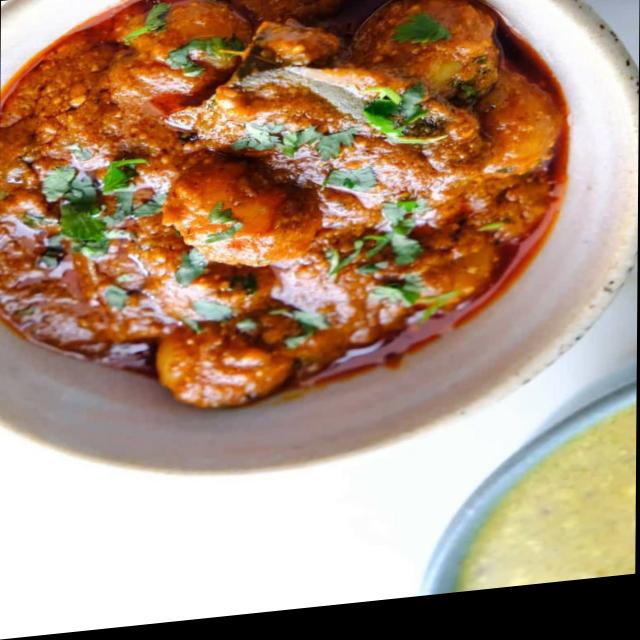
Dish: dum_aloo